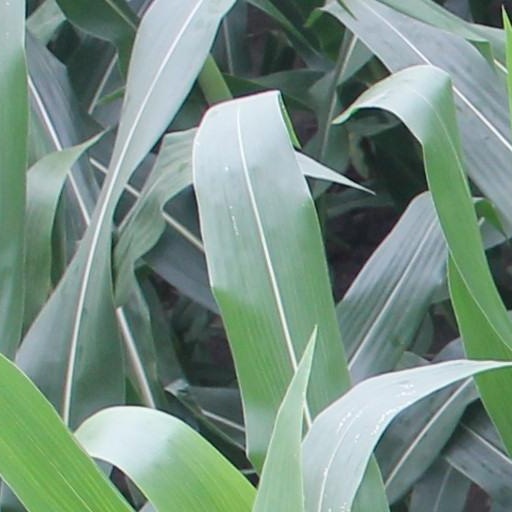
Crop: maize; corn